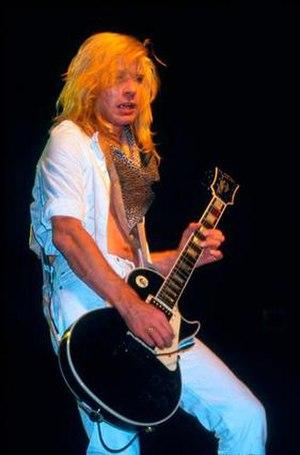
Stephen Maynard Clark, dit Steve Clark, est un guitariste anglais né le 23 avril 1960 à Hillsborough, près de Sheffield en Angleterre. Il est surtout connu comme membre du groupe de hard rock Def Leppard. Il est mort le 8 janvier 1991.
Def Leppard est un groupe de rock britannique, originaire de Sheffield, en Angleterre, particulièrement populaire dans les années 1980. Le groupe est associé à la nouvelle vague du heavy metal britannique. En 2009, le groupe recense 65 millions d'albums vendus dans le monde.